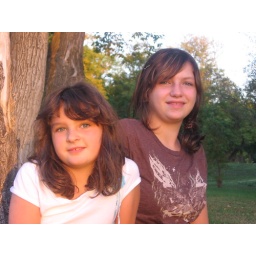
A picture of my girls sitting by the river